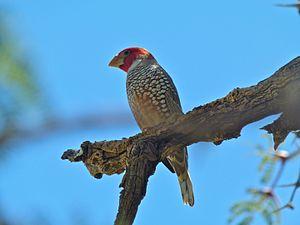
L'Amadine à tête rouge est une espèce de passereau estrildidé d’Afrique australe.